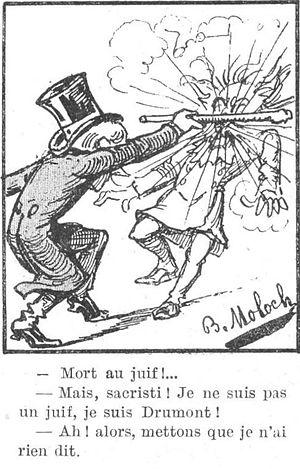
Caricature de Drumont par Moloch, Le Monde Moderne, 1898.
Cet article présente les conditions et les événements à l'origine de l'antisémitisme nazi.
Édouard Drumont, né à Paris le 3 mai 1844 où il est mort le 3 février 1917, est un journaliste, écrivain, polémiste et homme politique français.